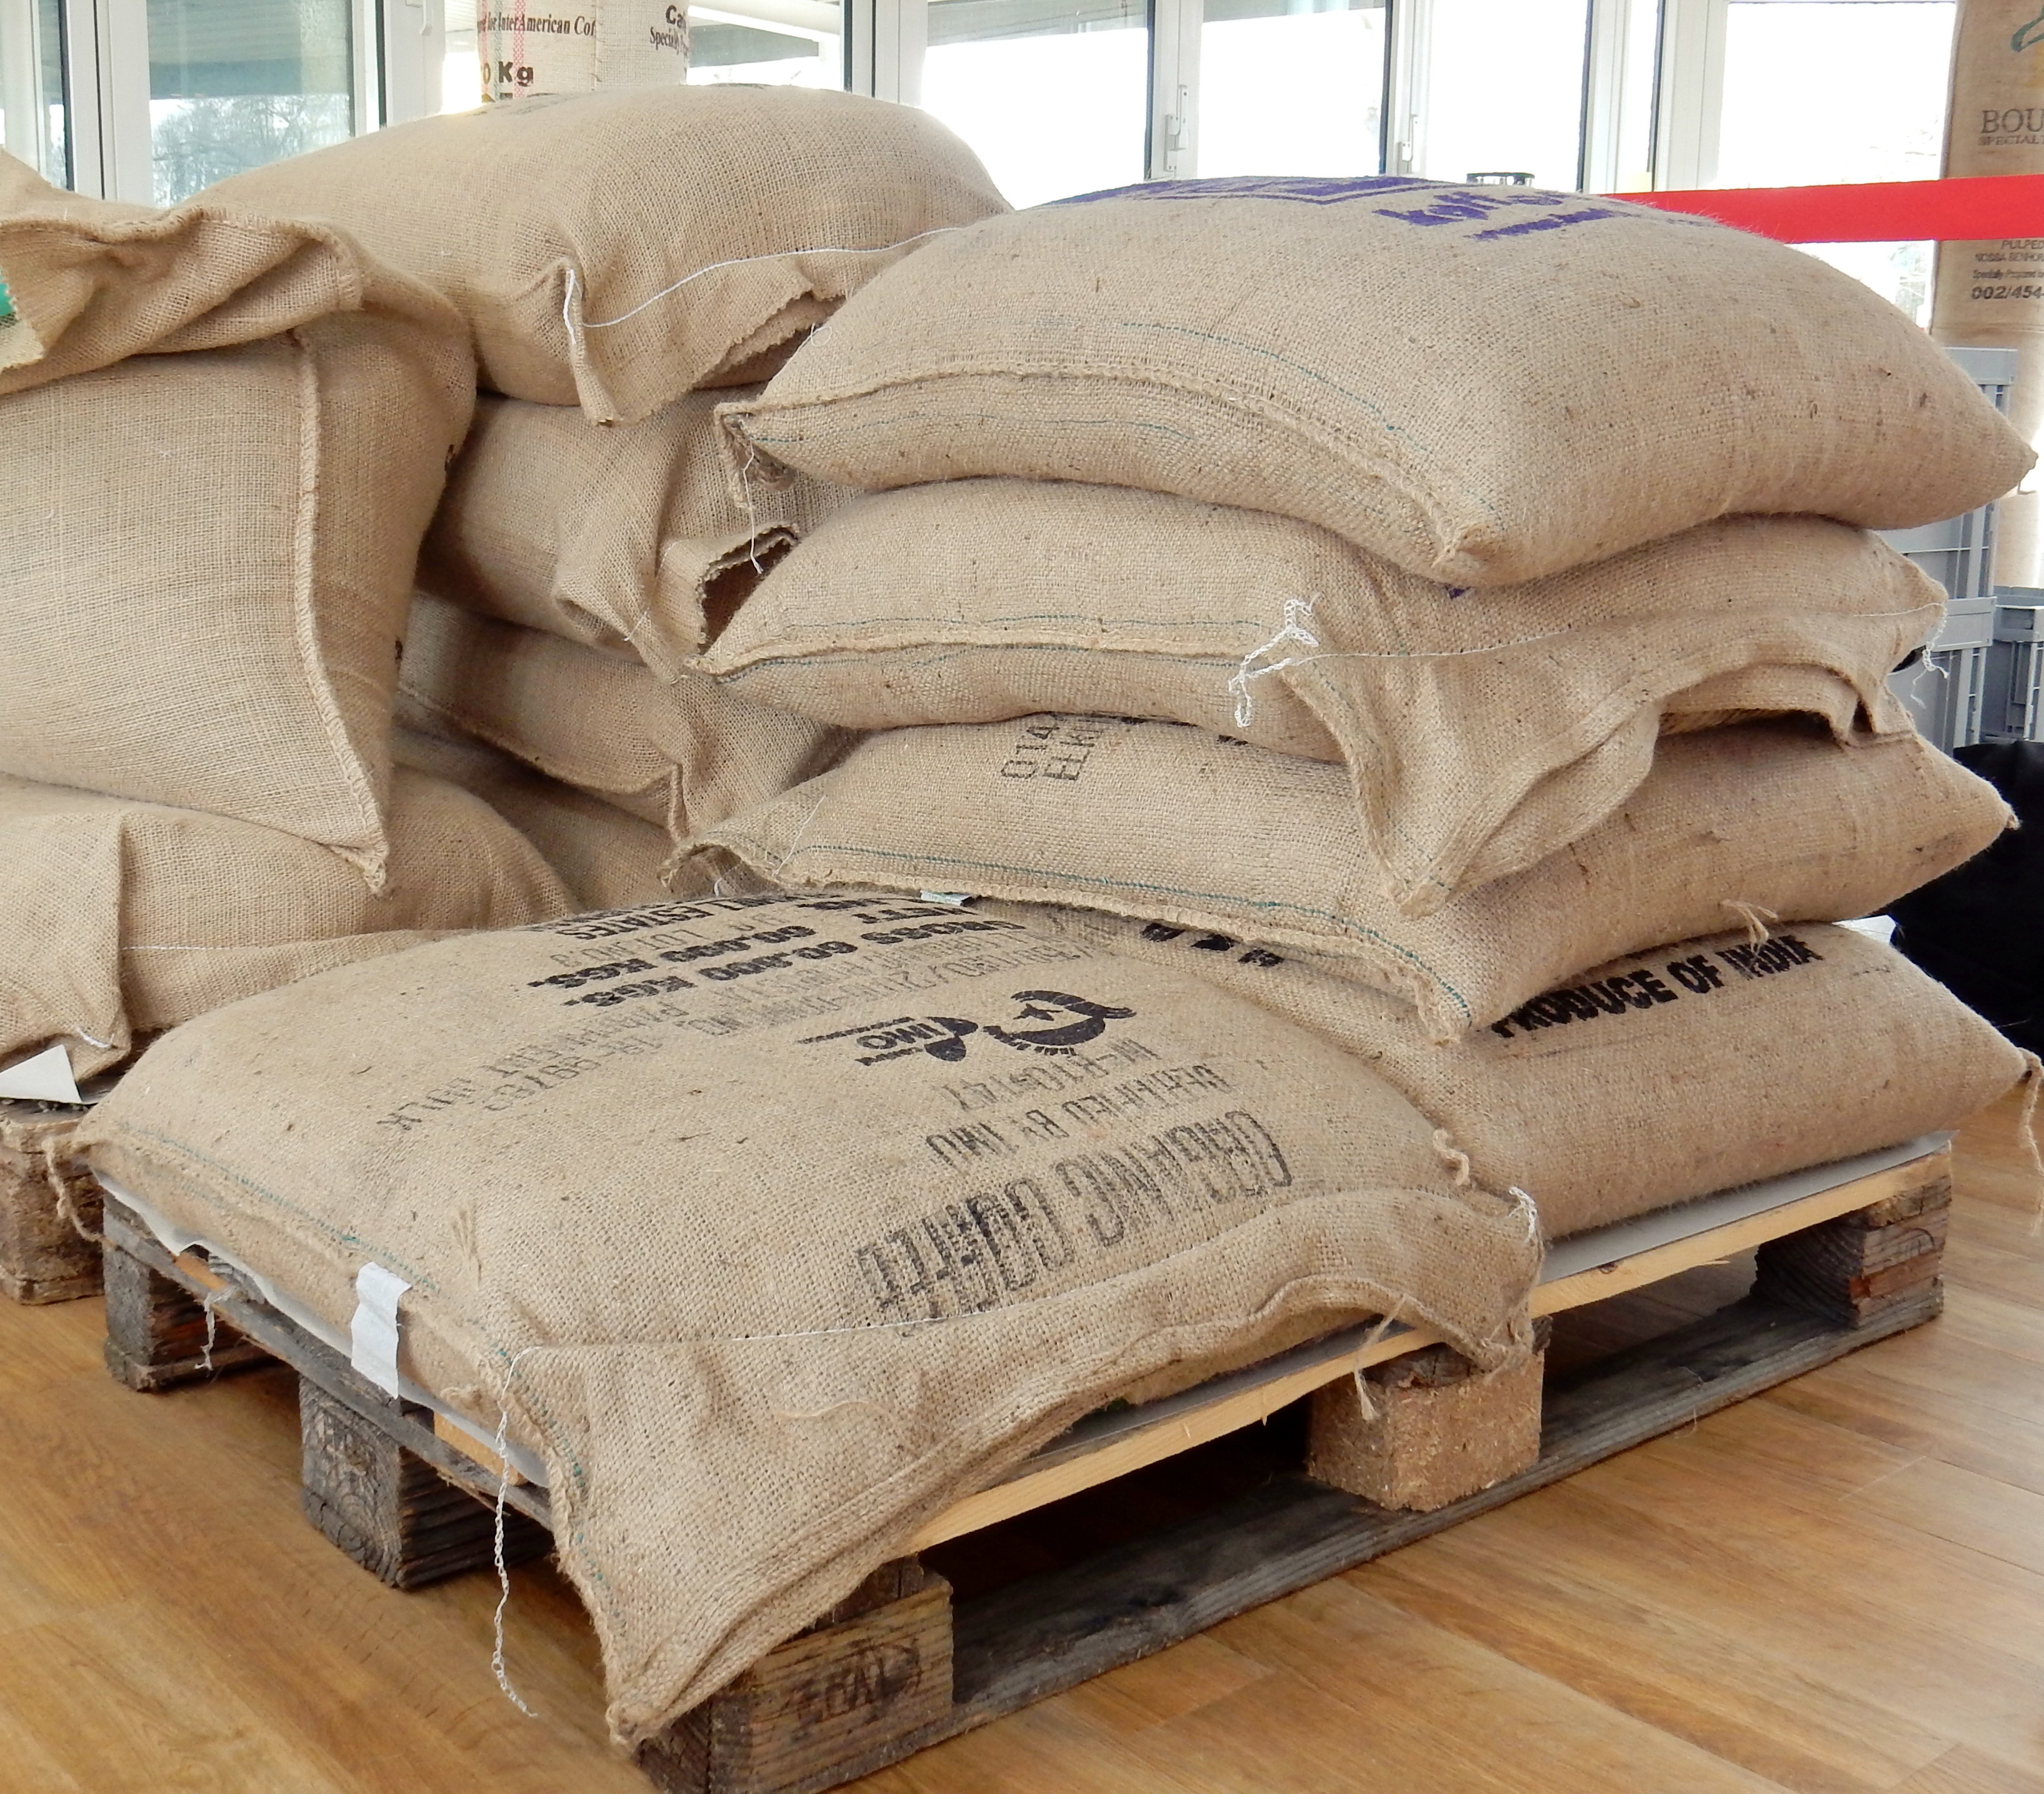
coffee, wood, stack, furniture, material, couch, textile, bed, pallets, roasting, bags, linens, duvet cover, bed sheet, coffee bag, coffee bags, bed frame, studio couch